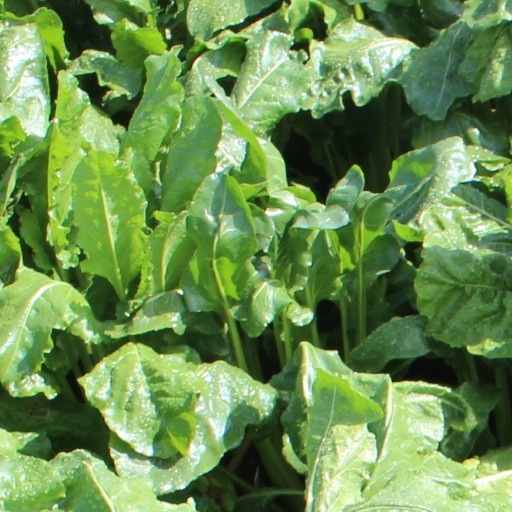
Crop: sugar beet